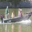
Label: ship